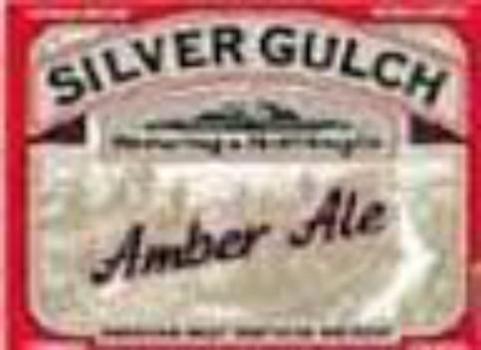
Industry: Food